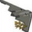
Label: airplane